Butterflies (1993 film)

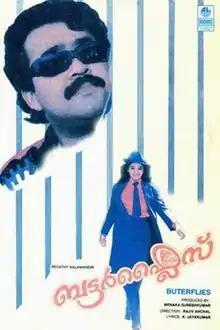
Poster

Butterflies is a 1993 Indian Malayalam-language comedy drama film directed by Rajiv Anchal and written by A. K. Sajan. It was produced by Menaka and was the debut film of their production house Revathy Kalamandhir. The film stars Mohanlal, Aishwarya, Nassar, and Jagadish. The film was extensively shot in Bangalore. The songs were composed by Raveendran Master, while S. P. Venkatesh provided the background score.